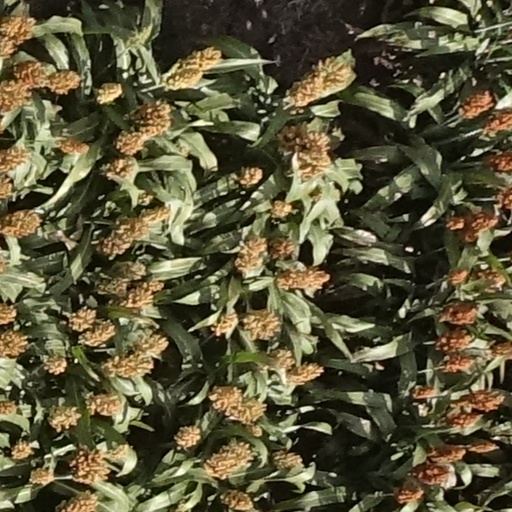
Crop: sorghum